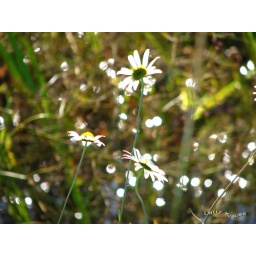
A shot of three white daisies into the water in a ditch. The white dots are sun sparkles reflected in the water in Bokeh.